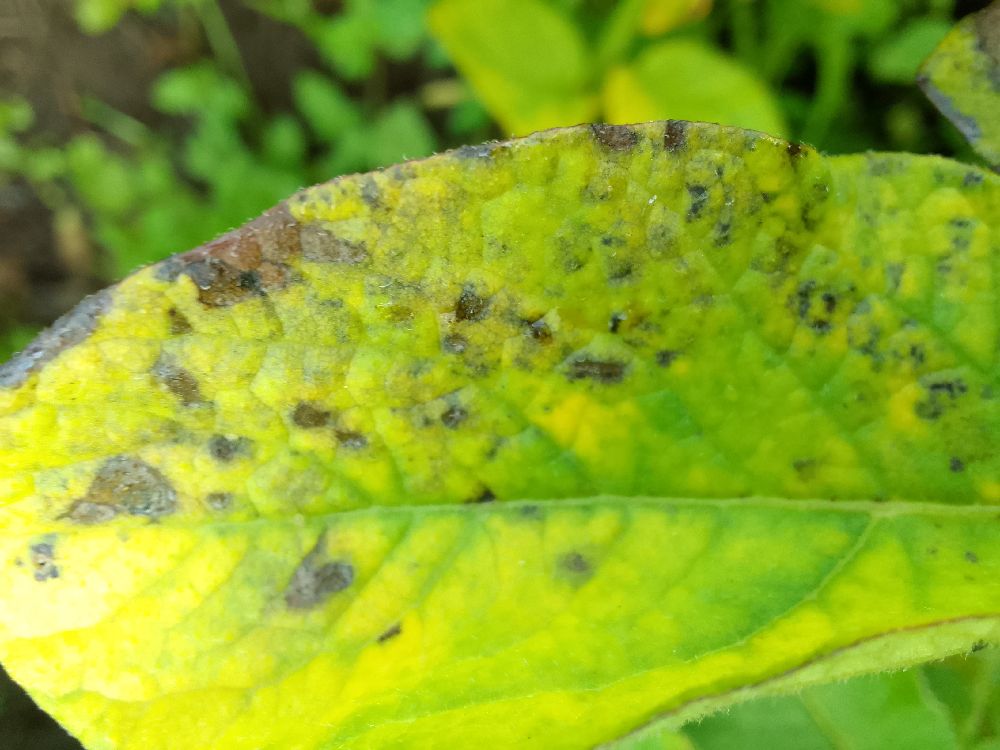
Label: Early blight